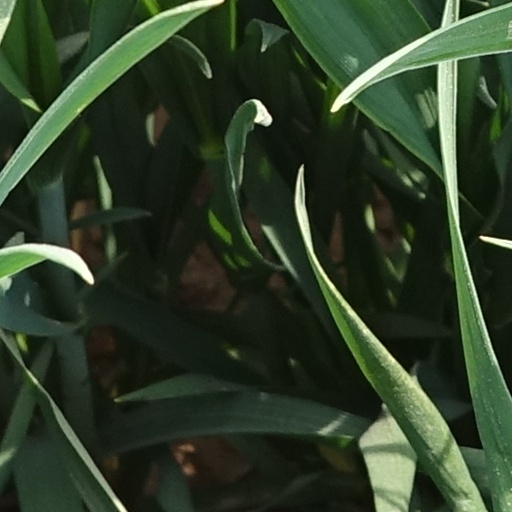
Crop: wheat